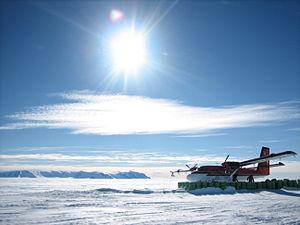
La chaîne Transantarctique, ou monts Transantarctiques, est une longue chaîne de montagnes située en Antarctique et traversant une grande partie du continent, de la terre Victoria à la mer de Weddell, en séparant sa partie orientale d'une part de sa partie occidentale et de la côte ouest de la mer de Ross d'autre part. Elle est entrecoupée par de nombreux glaciers alimentés par l'inlandsis Est-Antarctique et s'épanchant depuis le plateau Antarctique. Elle culmine à 4 528 mètres d'altitude au mont Kirkpatrick et possède vingt sommets d'au moins 4 000 mètres d'altitude. Malgré le climat polaire qui y règne, la glace n'est pas partout présente dans la chaîne, à l'instar des vallées sèches de McMurdo où les précipitations sont rares et l'évaporation intense en été, même si des cours d'eau intermittents issus de la fonte des glaciers parviennent brièvement à se former ; en hiver il fait généralement trop froid pour que la neige puisse tomber, en particulier au sud et à haute altitude, où elle s'accumule essentiellement sous l'effet du vent.
La chaîne Thiel est un groupe de montagnes de la chaîne Transantarctique. Elle culmine à Anderson Summit, à 2 812 m d'altitude.